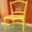
Label: chair